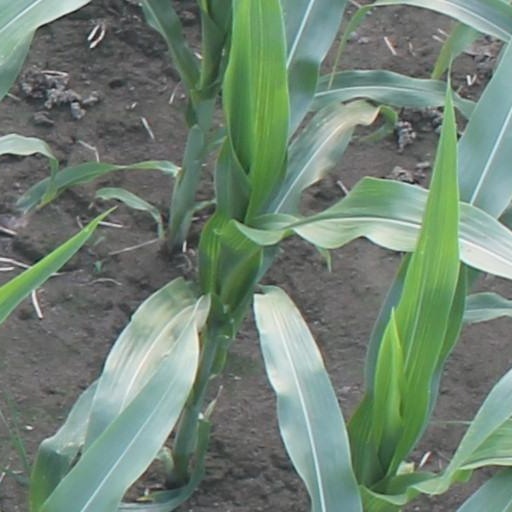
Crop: maize; corn